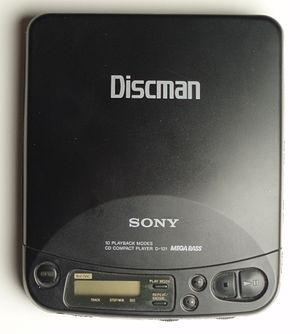
Voici une liste des inventions et des découvertes japonaises. Bien que les Japonais aient contribué dans un certain nombre de domaines, le pays joue surtout un rôle central dans la révolution numérique depuis les années 1970, avec de nombreuses technologies révolutionnaires et répandues dans les domaines de l'électronique et de la robotique introduites par les entreprises et les entrepreneurs japonais. La culture populaire japonaise, fortement façonnée par ses technologies électroniques, influence également considérablement la jeunesse occidentale.